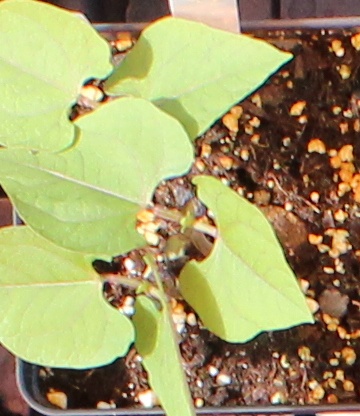
Label: Blackbean